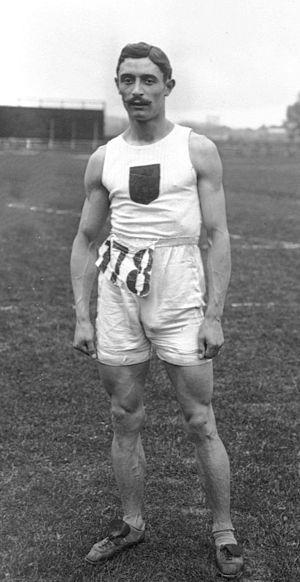
Armand Estang est un athlète français, spécialiste du saut en hauteur et du saut en longueur.
Ce sont les derniers championnats exclusivement masculins.